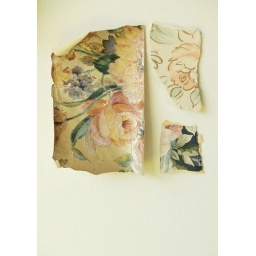
A snippet of paper found beneath the existing paper when we redecorated our house for the first time.